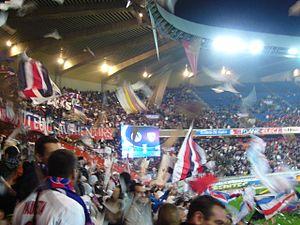
Le Paris Saint-Germain Football Club est un club de football professionnel français basé à Paris et fondé en 1970. Cet article retrace l'historique des campagnes européennes du PSG depuis sa fondation et sa première participation à une compétition européenne en 1982.